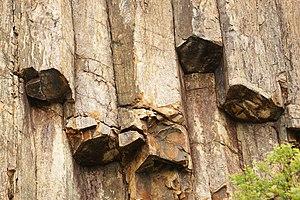
Le Hong Kong UNESCO Global Geopark, autrefois appelé Hong Kong National Geopark, inauguré le 3 novembre 2009, est une entité territoriale de 150 km² située à l'est et au nord-est des Nouveaux Territoires. Le 18 septembre 2011, l'UNESCO l'intègre dans le réseau mondial des Géoparcs.